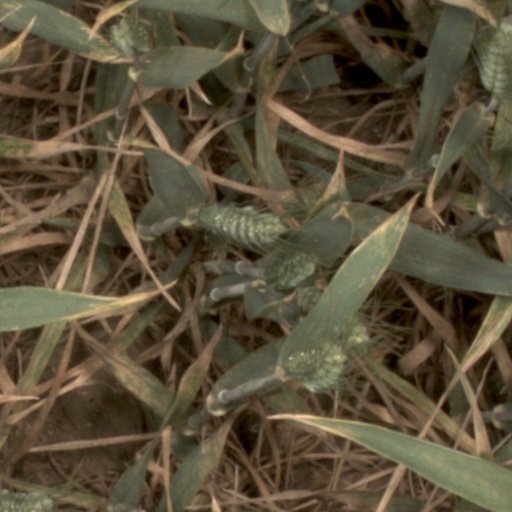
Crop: wheat